National Route 40 (Argentina)

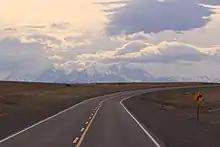
The Cordillera Paine seen from Argentina's National RN40 in south of Santa Cruz province

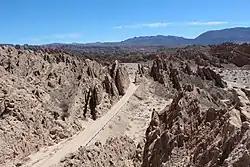
RN40 in Calchaquí Valleys

From Mendoza, RN40 continues south to Pareditas, Malargüe, Chos Malal, and Zapala. After Zapala the rout goes to Junin de los Andes, and from there to San Martin de los Andes. Trough "La ruta de los siete lagos" goes to Villa la Angostura and then to Bariloche. It takes a route to the east of Bariloche to El Maitén and a junction with RN258 at Leleque. It then passes near Esquel and continues by Tecka, José de San Martín, and Alto Río Senguer to a junction with the RN43 at the town of Perito Moreno.